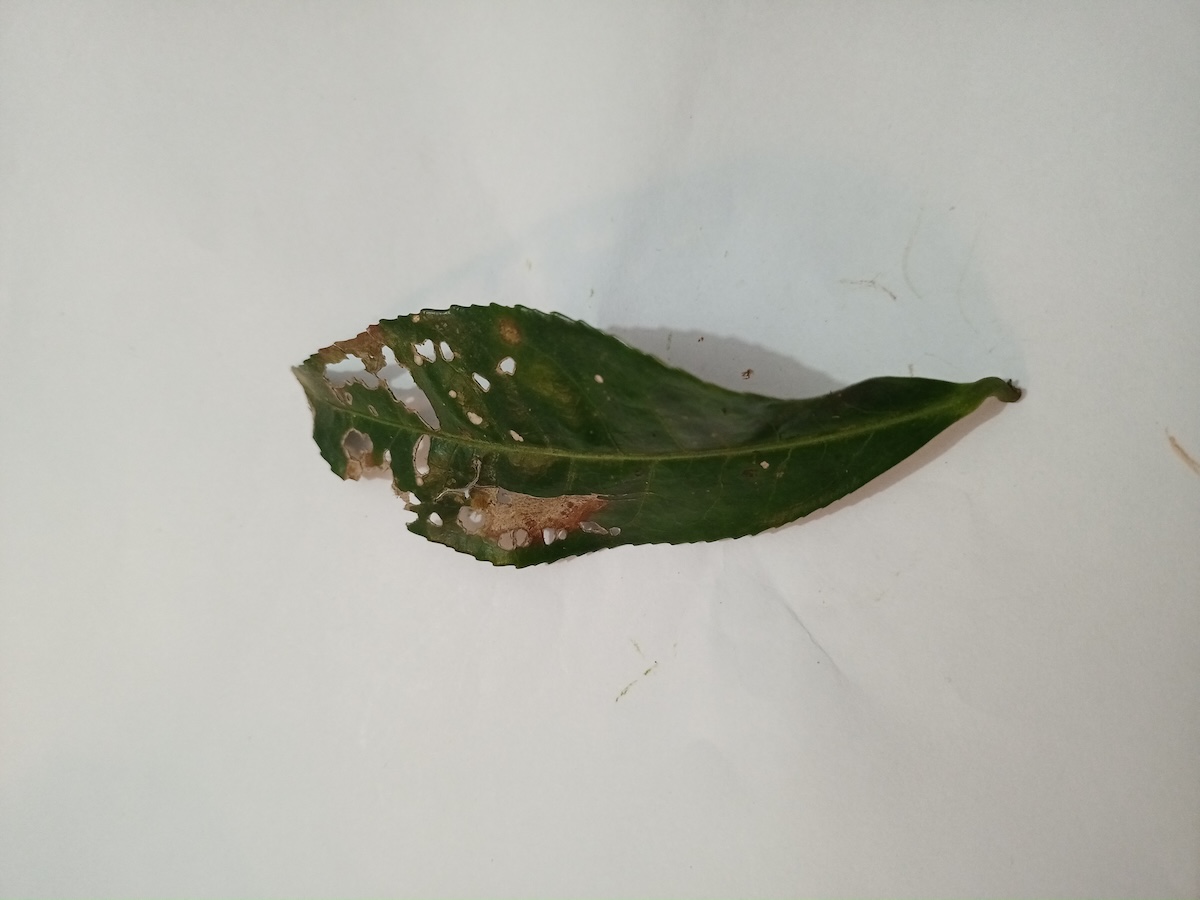
Label: Gray Blight